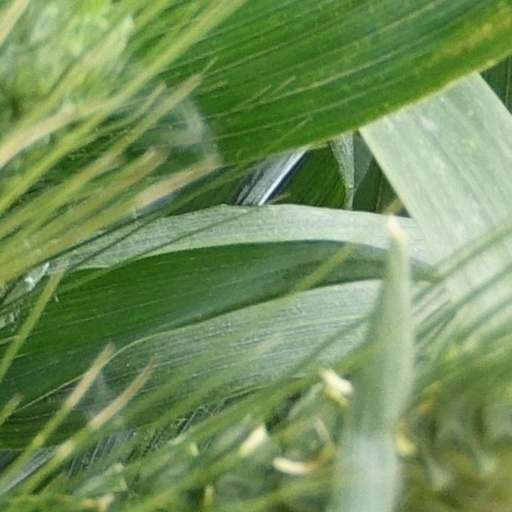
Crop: wheat